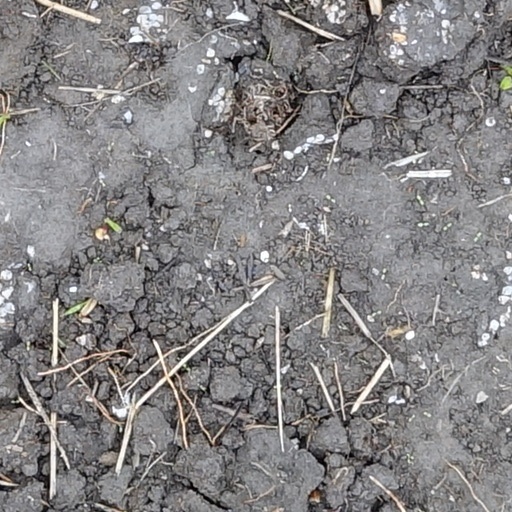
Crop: wheat